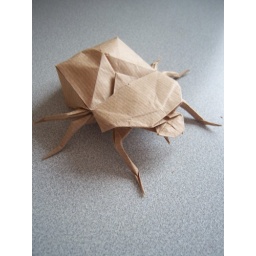
Designed by Seiji Nishikawa, Folded by Frax from brown paper